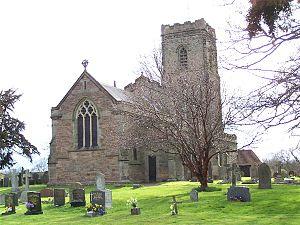
L'église Saint-Jean-Baptiste de Stanford on Soar est une église paroissiale anglicane située à Stanford on Soar, au Nottinghamshire en Angleterre. Elle est rattachée au diocèse de Southwell et Nottingham et à la province d'York, dont elle est l'église la plus méridionale. Il s'agit d'un monument classé de grade I.